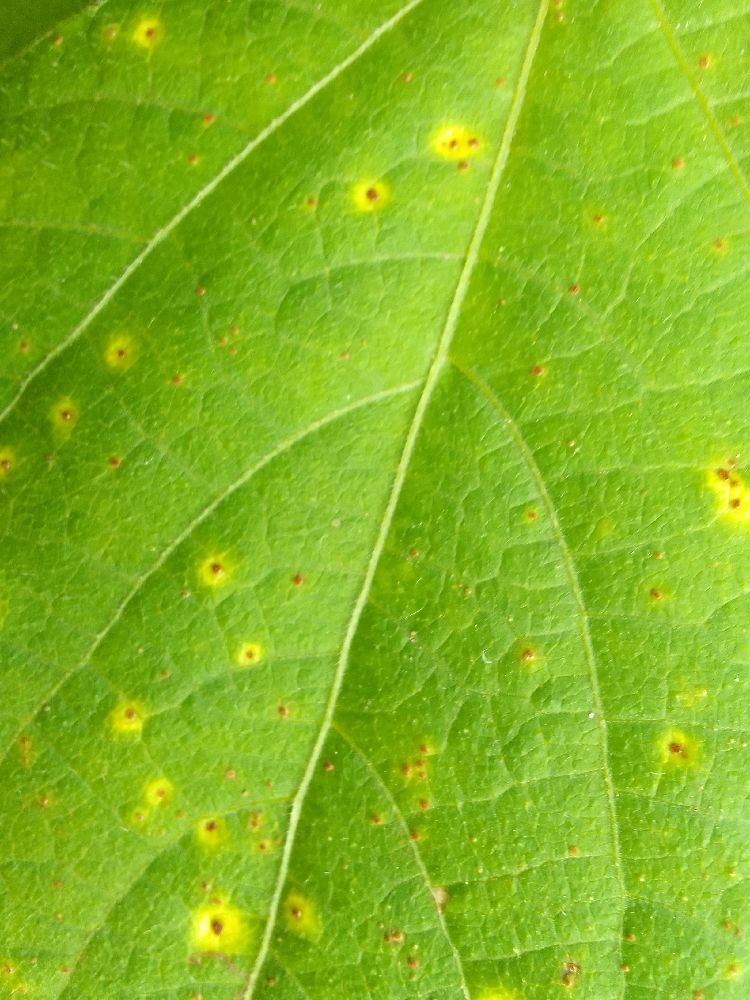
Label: rust